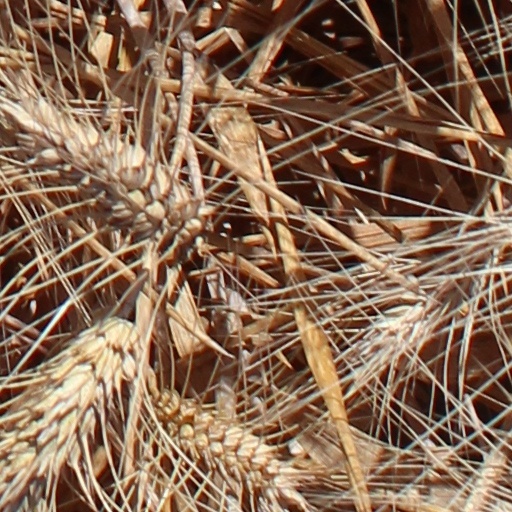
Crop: wheat